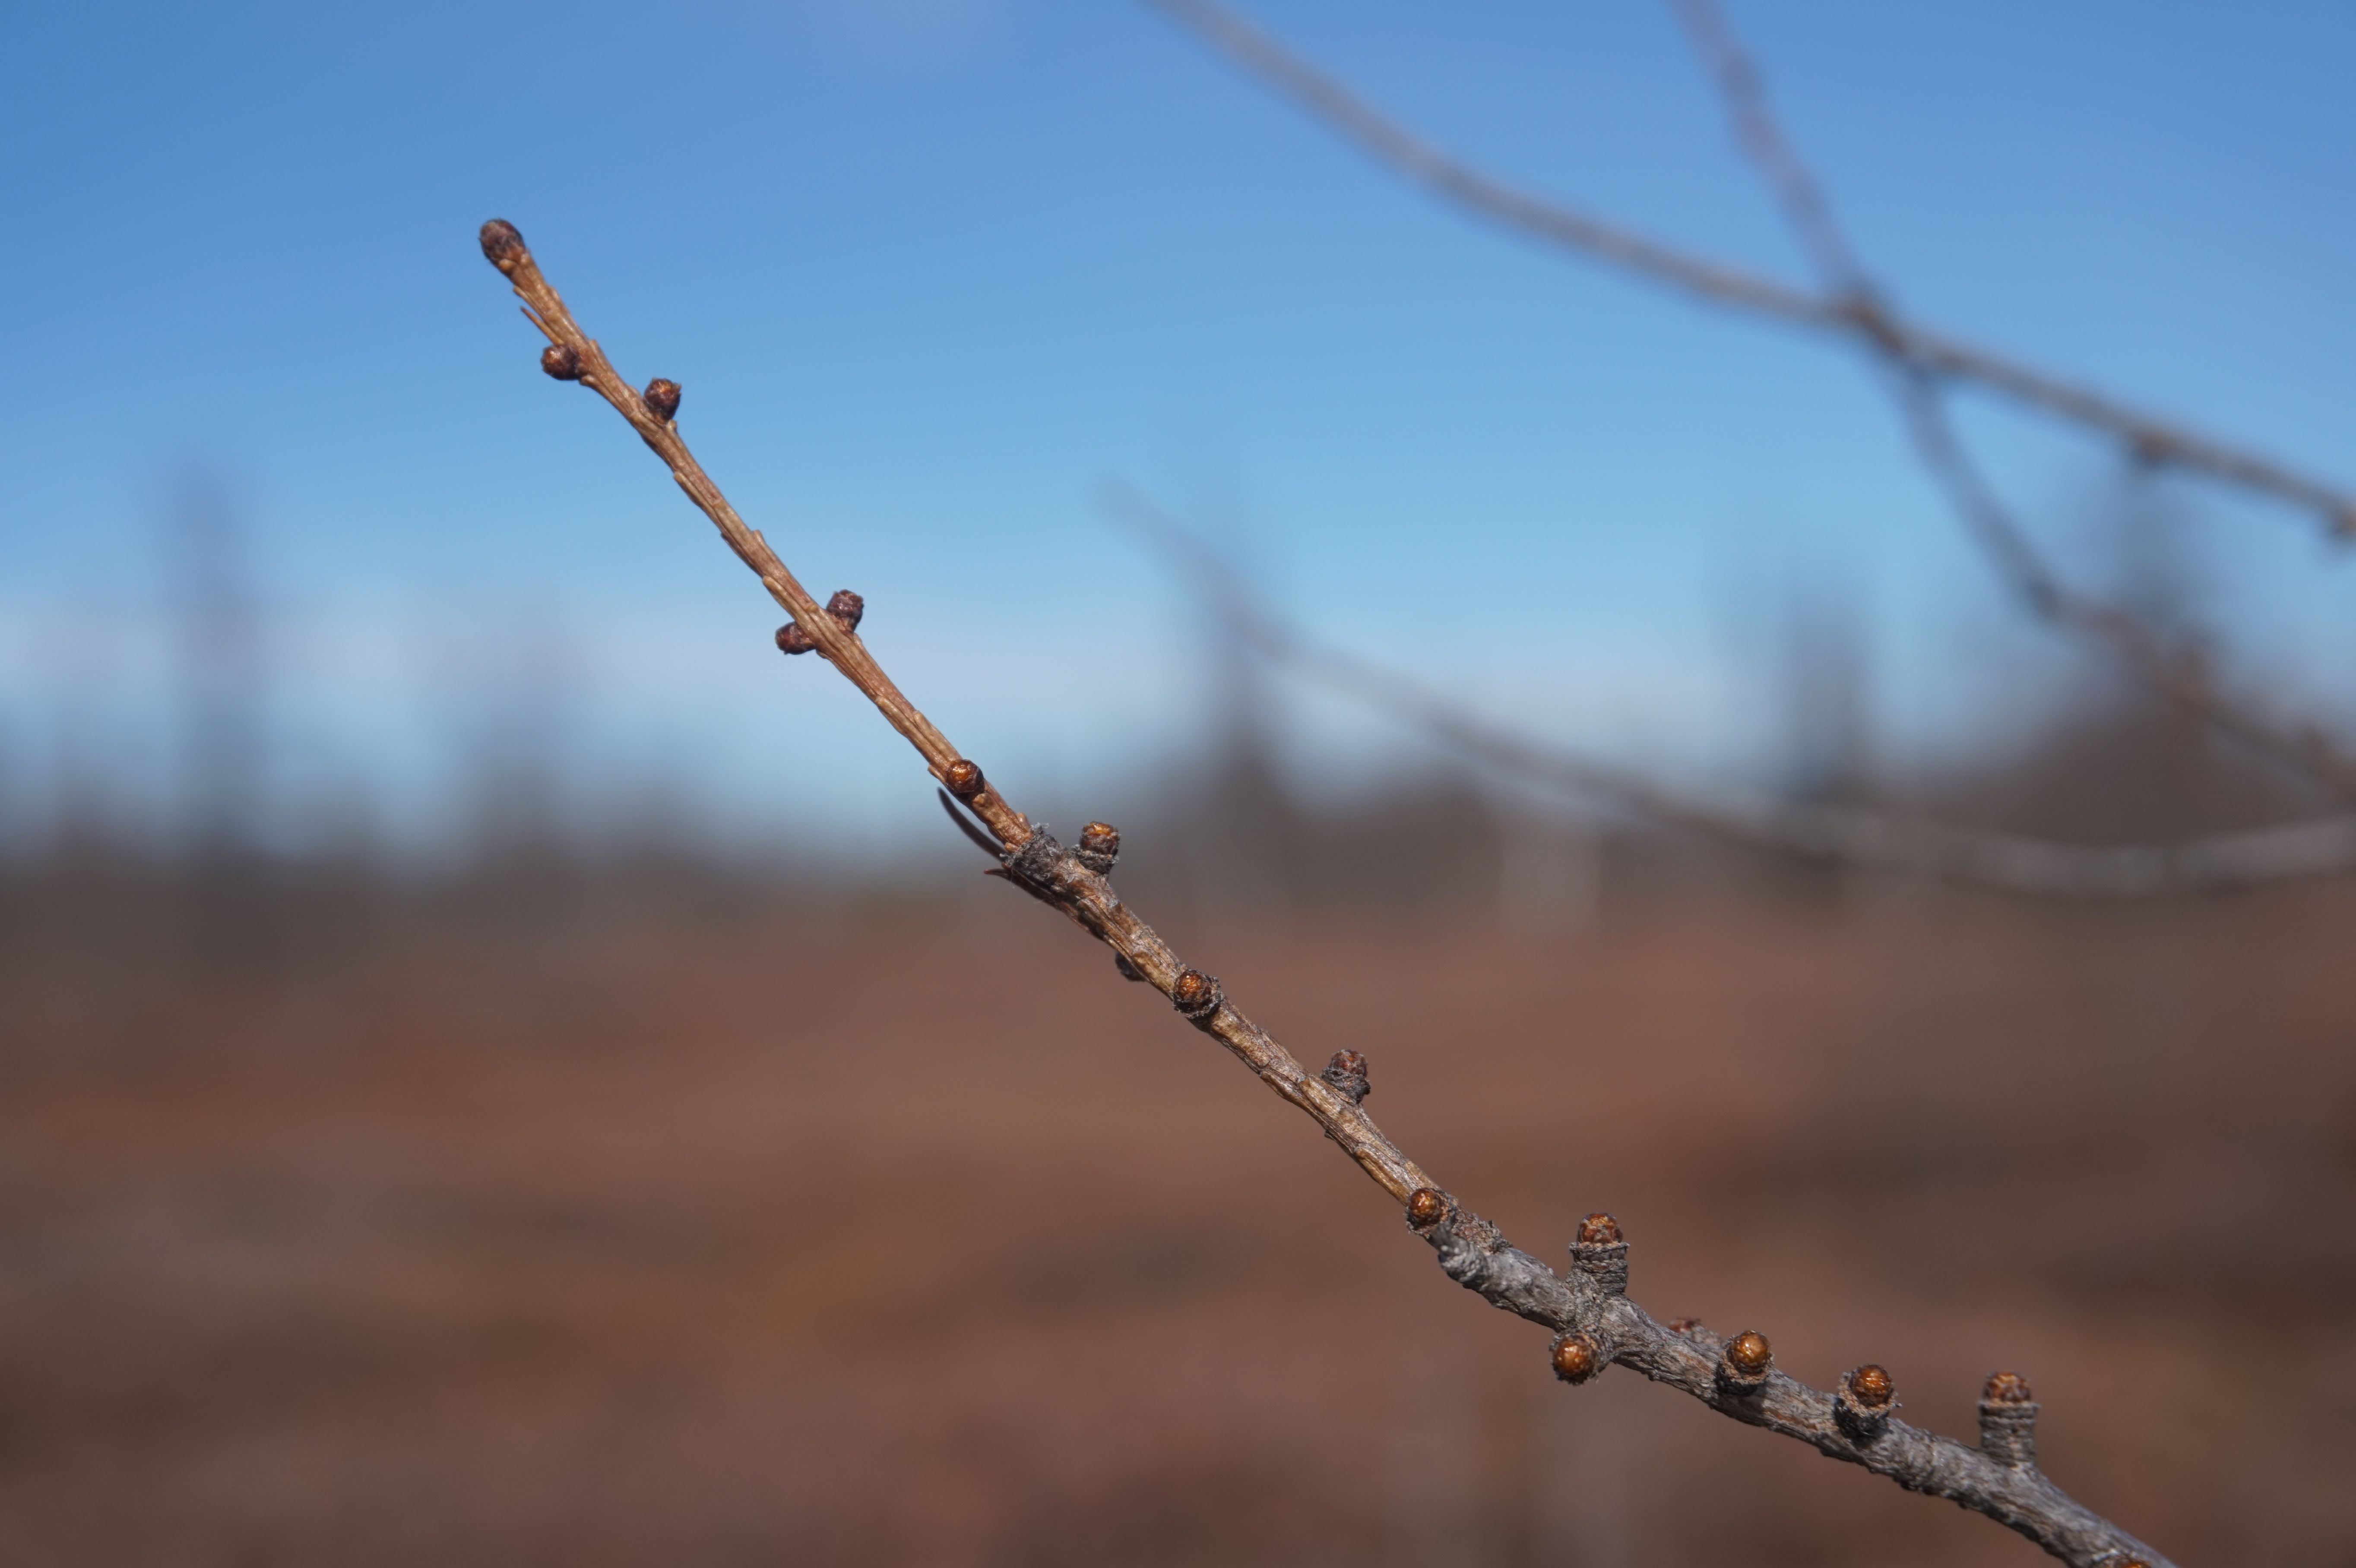
tree, water, nature, grass, outdoor, branch, blossom, winter, fence, plant, sky, sunlight, morning, leaf, flower, frost, ice, spring, reflection, autumn, season, twig, close up, ottawa, freezing, macro photography, grass family, atmosphere of earth, plant stem, woody plant, thorns spines and prickles, outdoor structure, wire fencing, home fencing